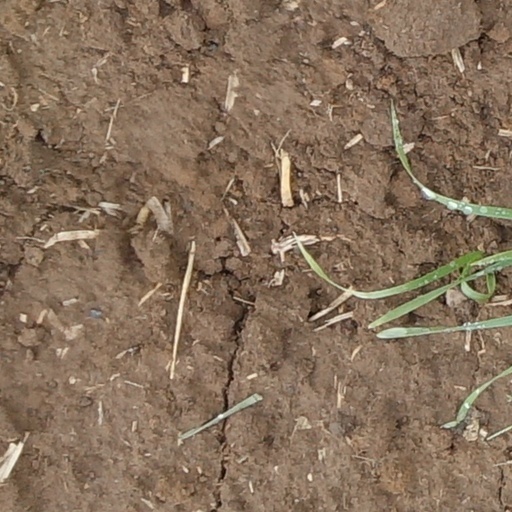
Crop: wheat